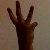
The image shows a hand gesture representing the number 6 in Indian Sign Language.